Weeksville, Brooklyn

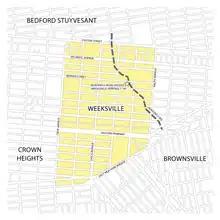
Map of Weeksville

Weeksville is a historic neighborhood founded by free African Americans in Brooklyn. After the completion of the Brooklyn Bridge, rapid urbanization caused Weeksville to be forgotten until it was rediscovered and preserved by historian James Hurley. Today, it is part of the present-day neighborhood of Crown Heights.